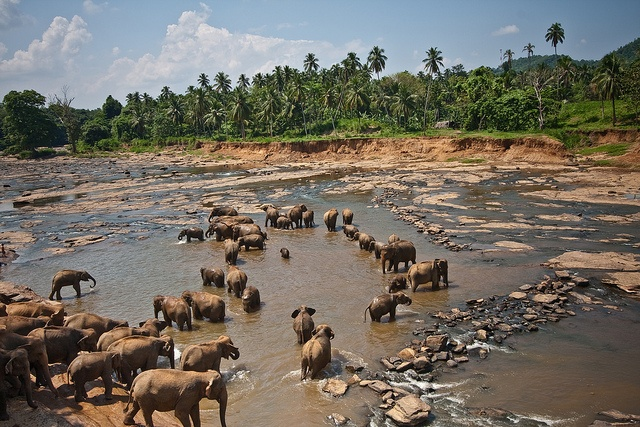
a bunch of elephants are in the water
A large group of elephants who are in the water.
A bunch of elephants swimming in a river with a lot of rocks in it
A herd of elephants are wading in the water.
a number of elephants near one another in a small body of water